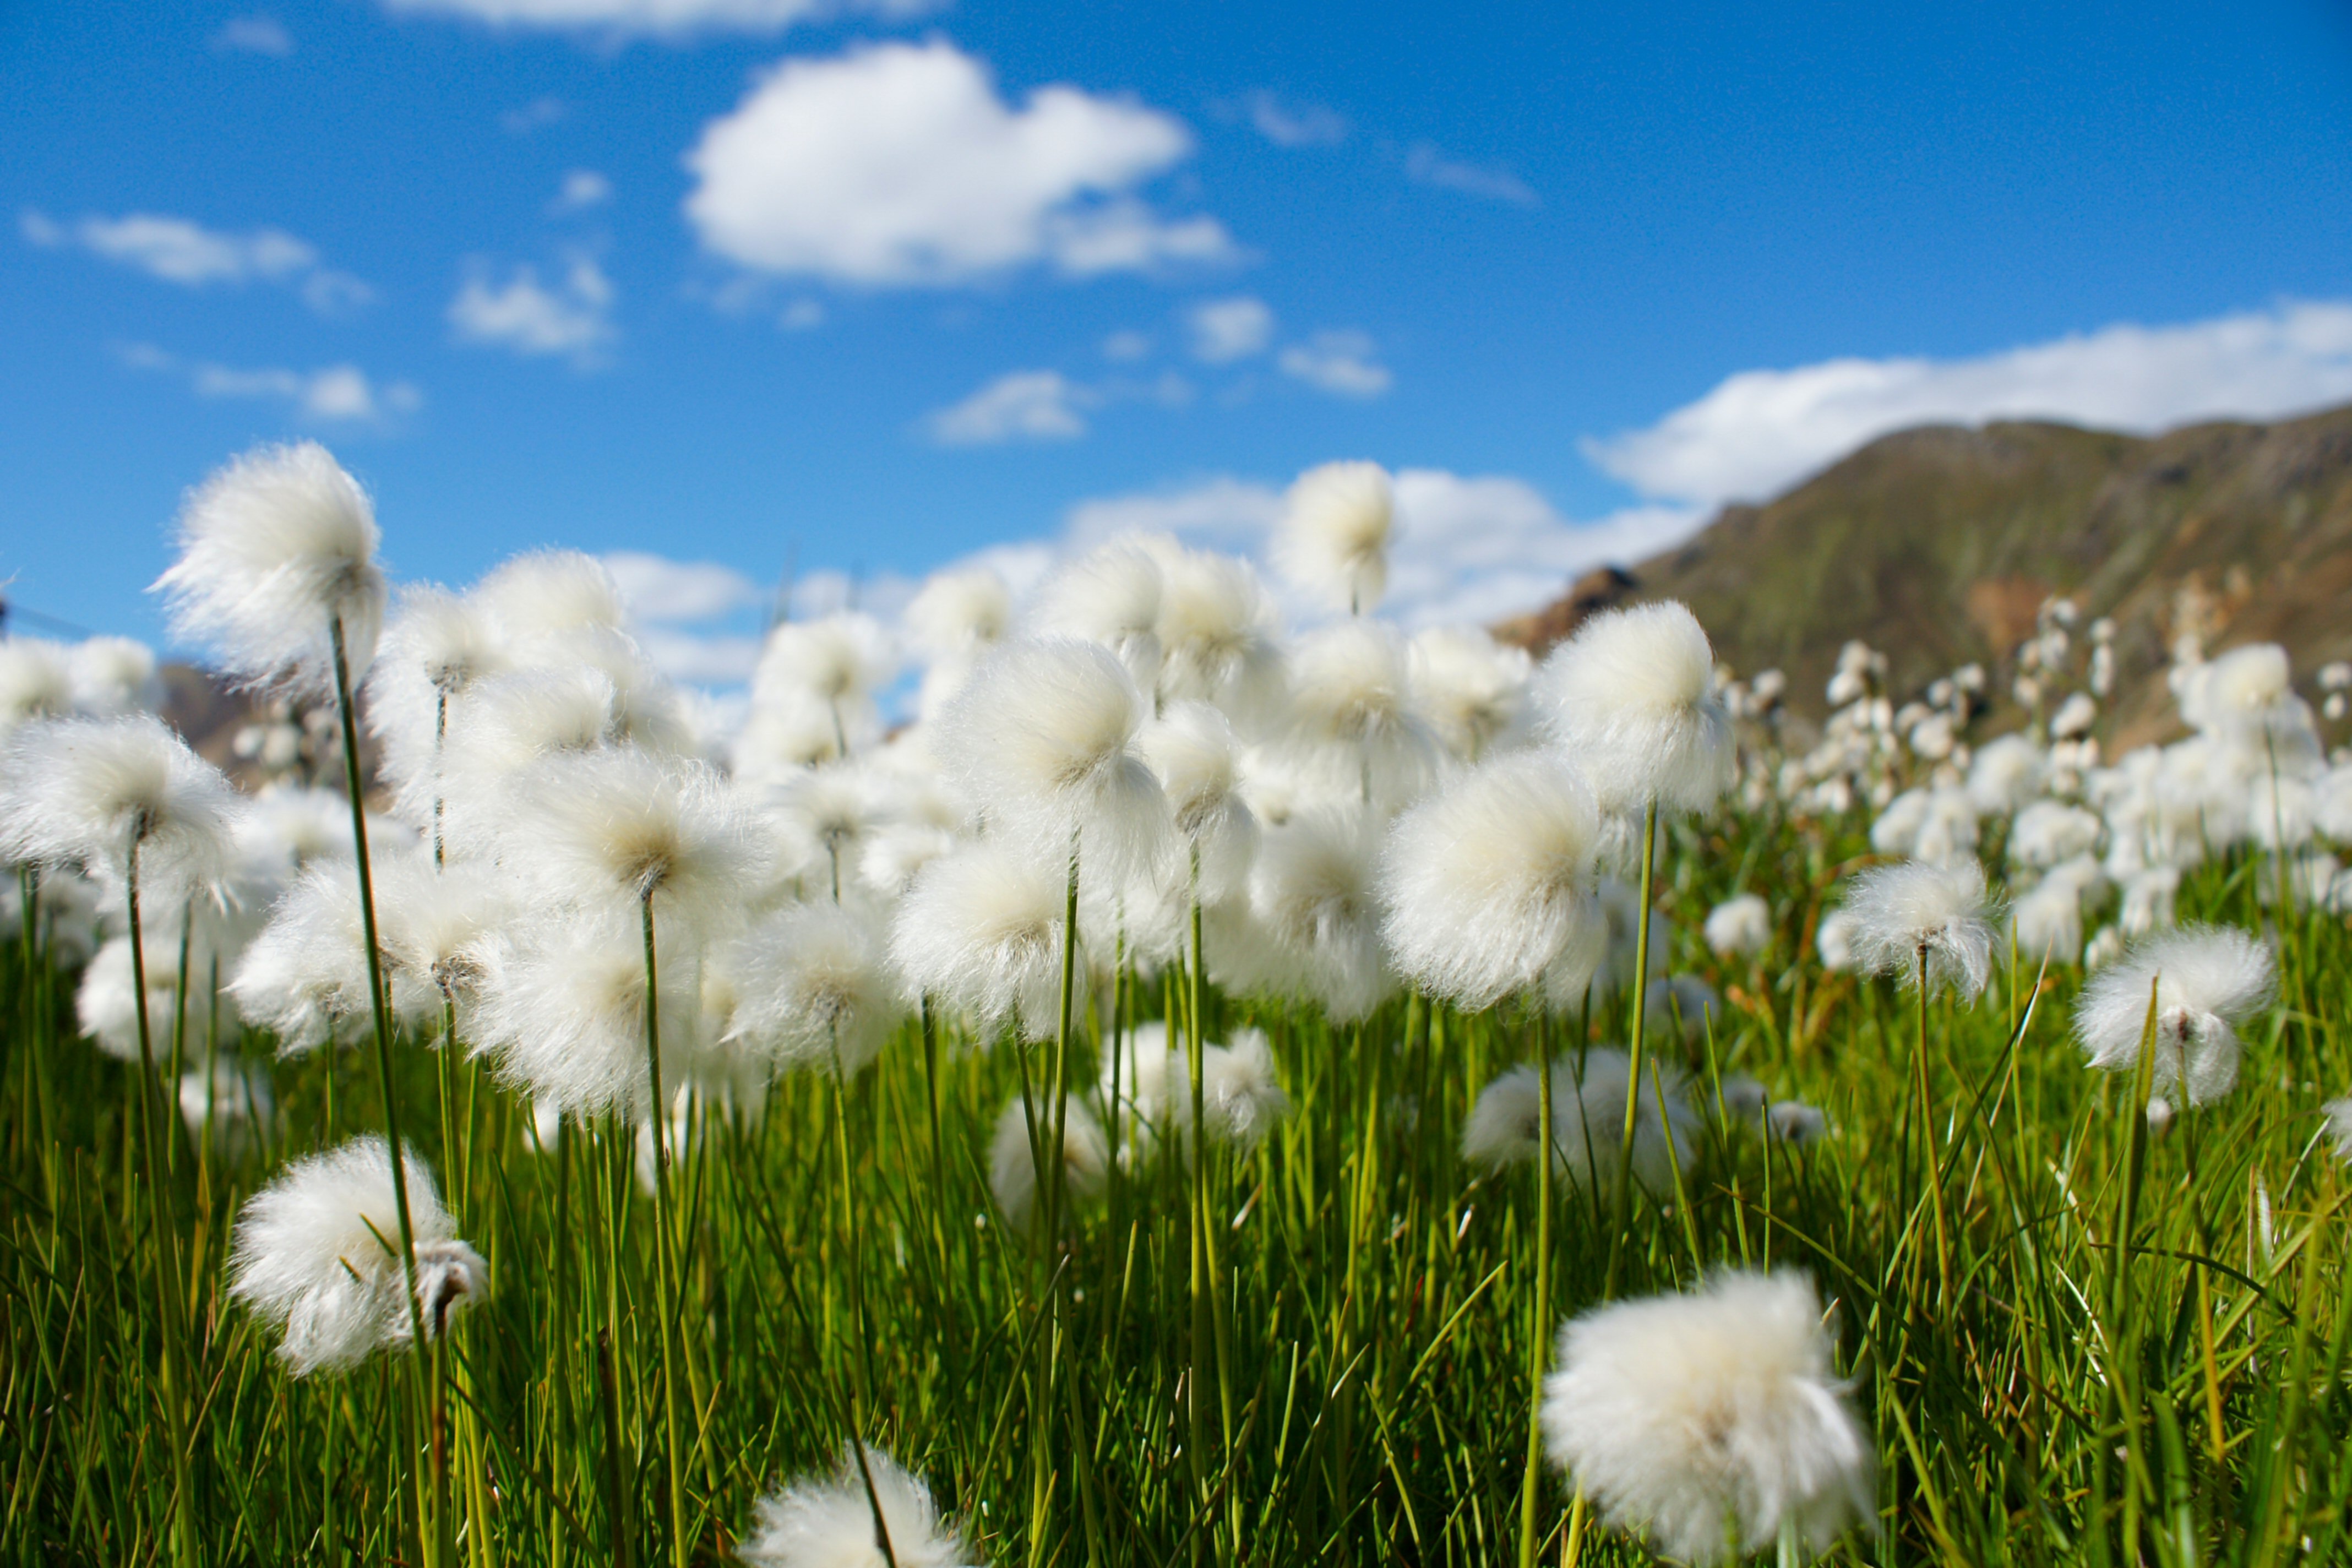
landscape, nature, grass, cloud, plant, sky, white, field, lawn, meadow, dandelion, prairie, sunlight, flower, pasture, iceland, flora, wildflower, flowers, grassland, plateau, habitat, ecosystem, tundra, steppe, flowering plant, daisy family, natural environment, grass family, land plant, cotton grass